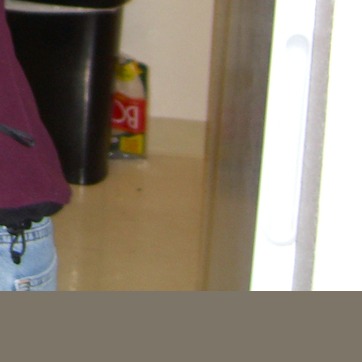
Material: polishedstone